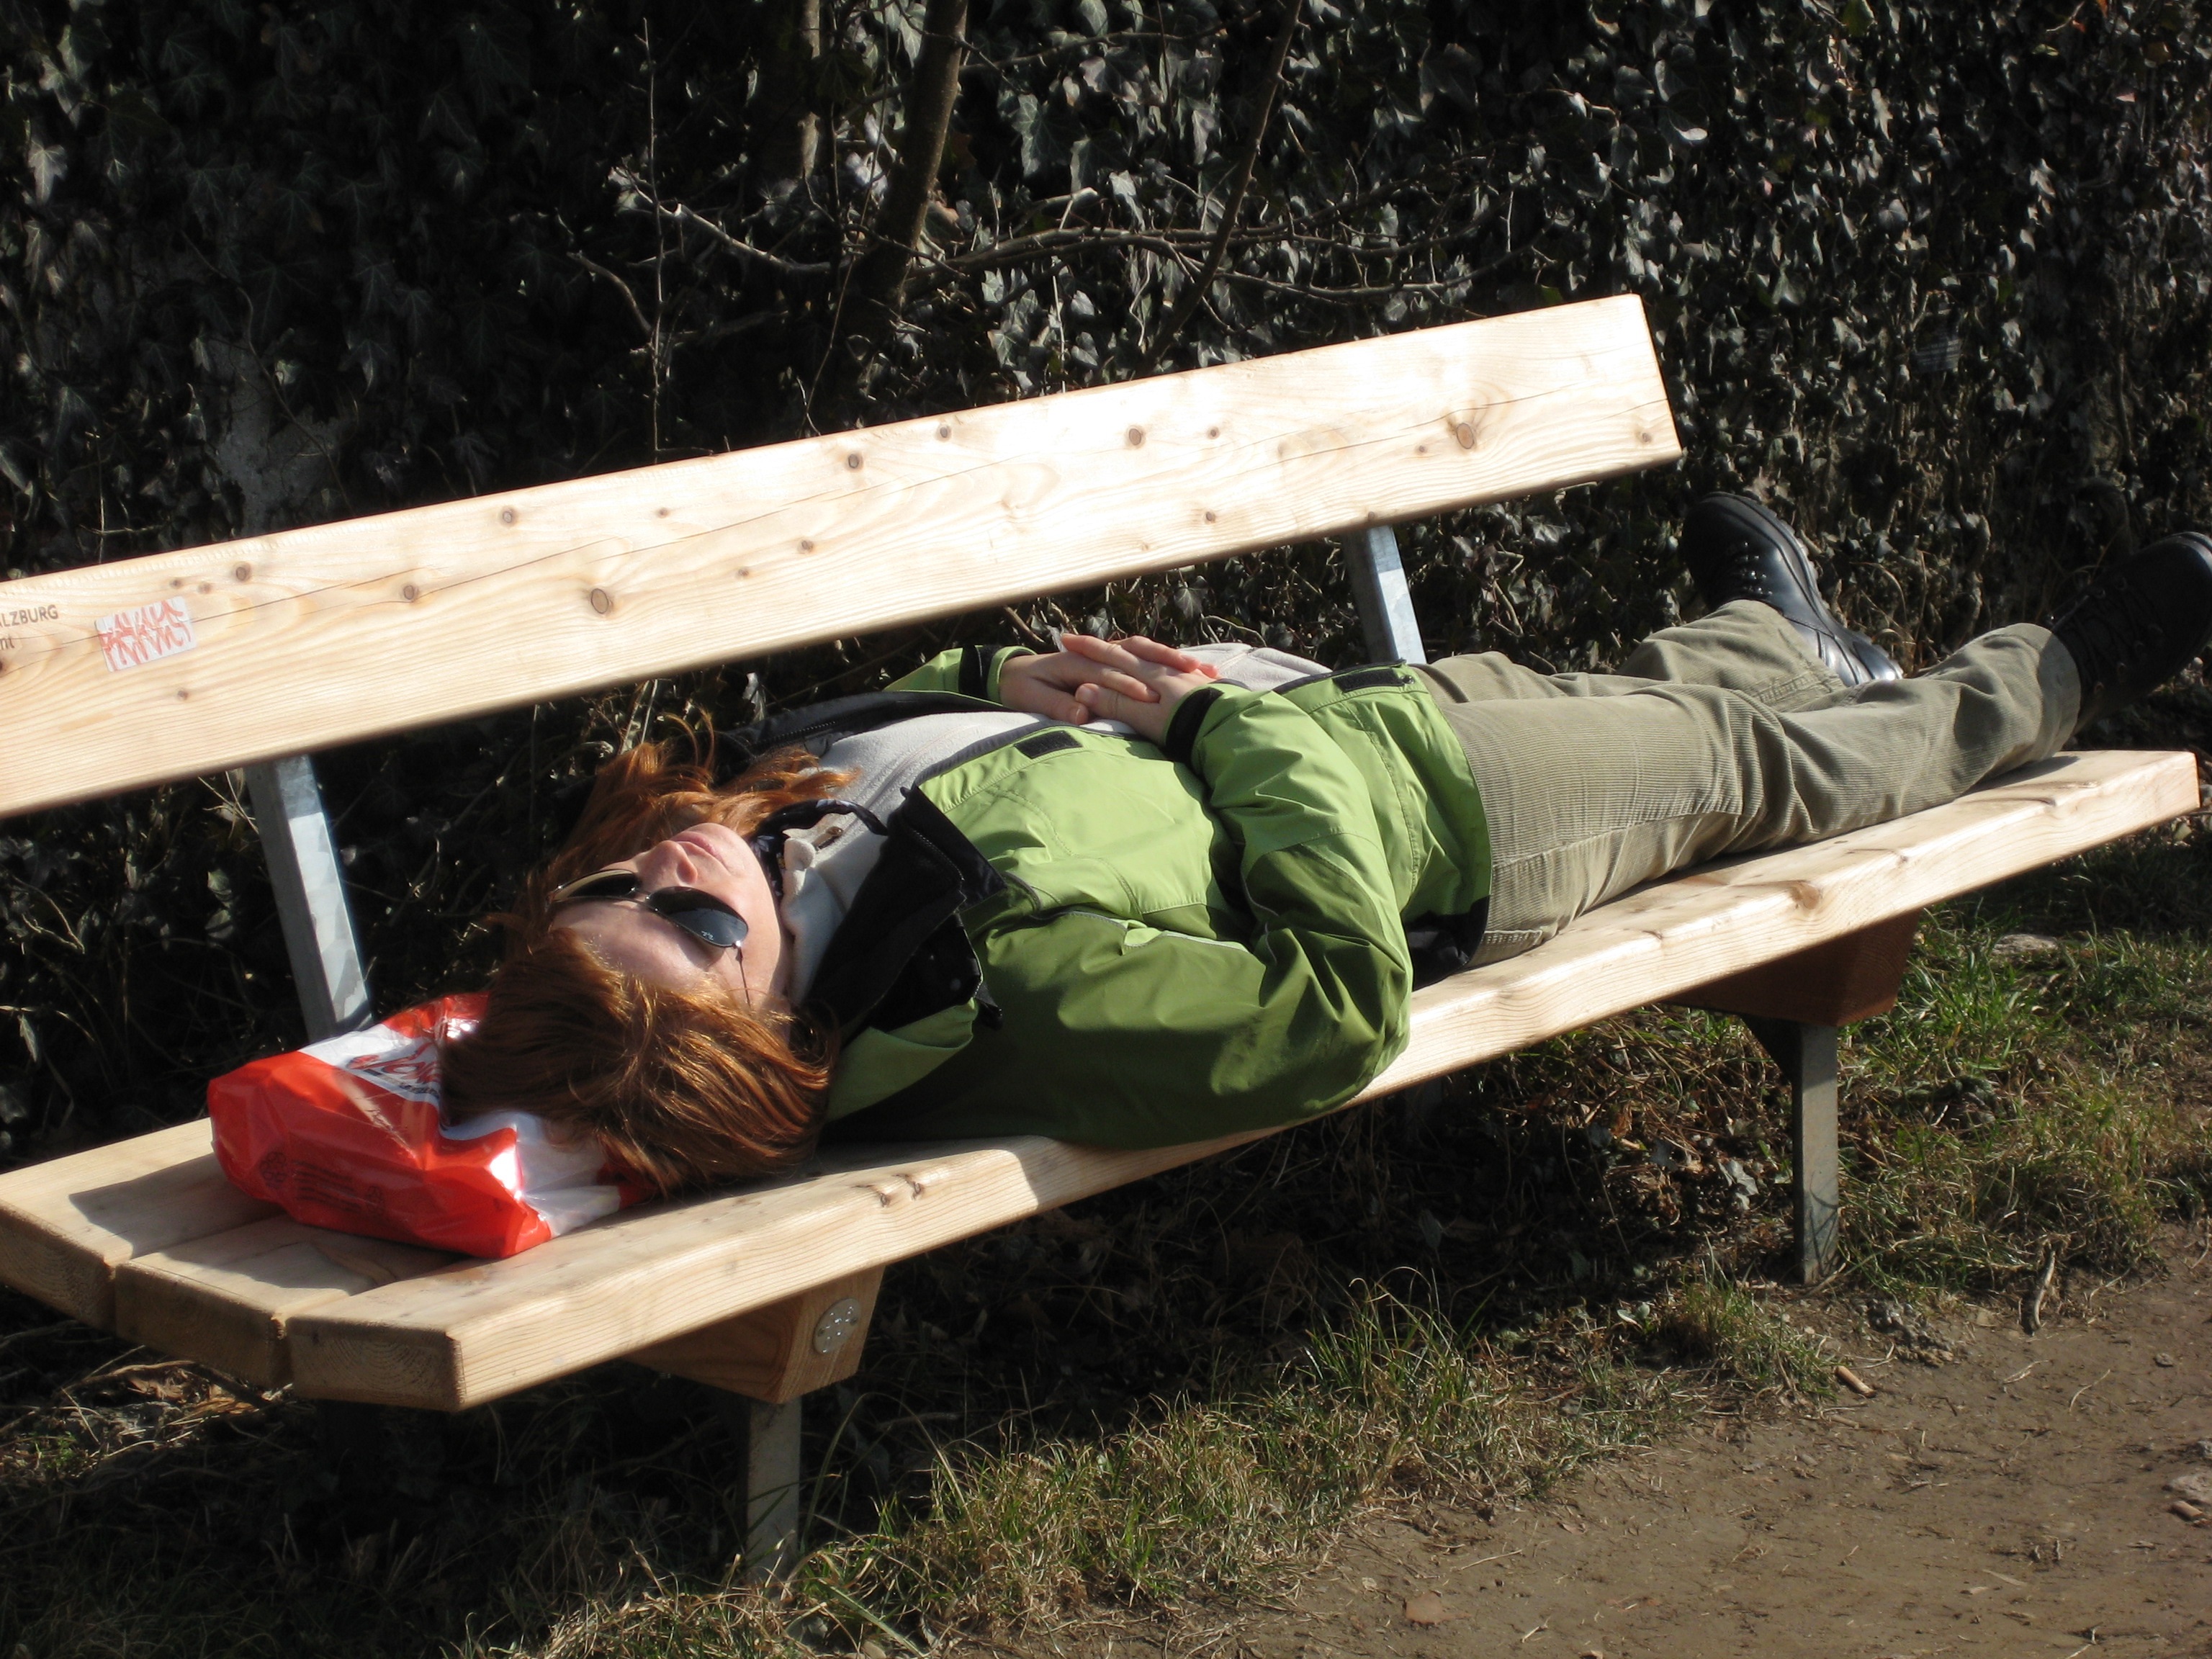
rest, furniture, sleep, bank, mood, silent, enjoy, benefit from, salzburg, outdoor structure